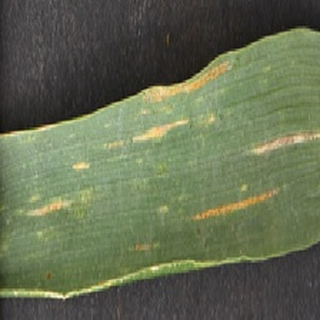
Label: wheat_yellow_rust